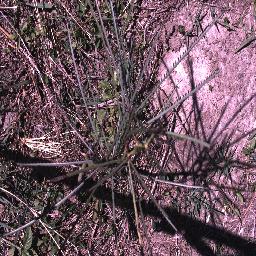
Label: parkinsonia